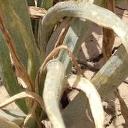
Crop: Onion
Condition: virosis-d